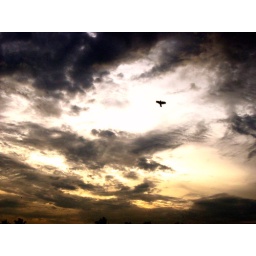
Bird flying in the sky early morning